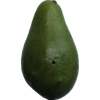
Label: green_avocado